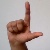
The image shows a hand gesture representing the letter 'L' in Indian Sign Language.